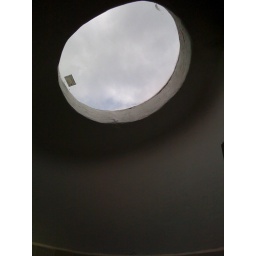
This's the moon roof in the bathroom in hotel at Hua-Hin.